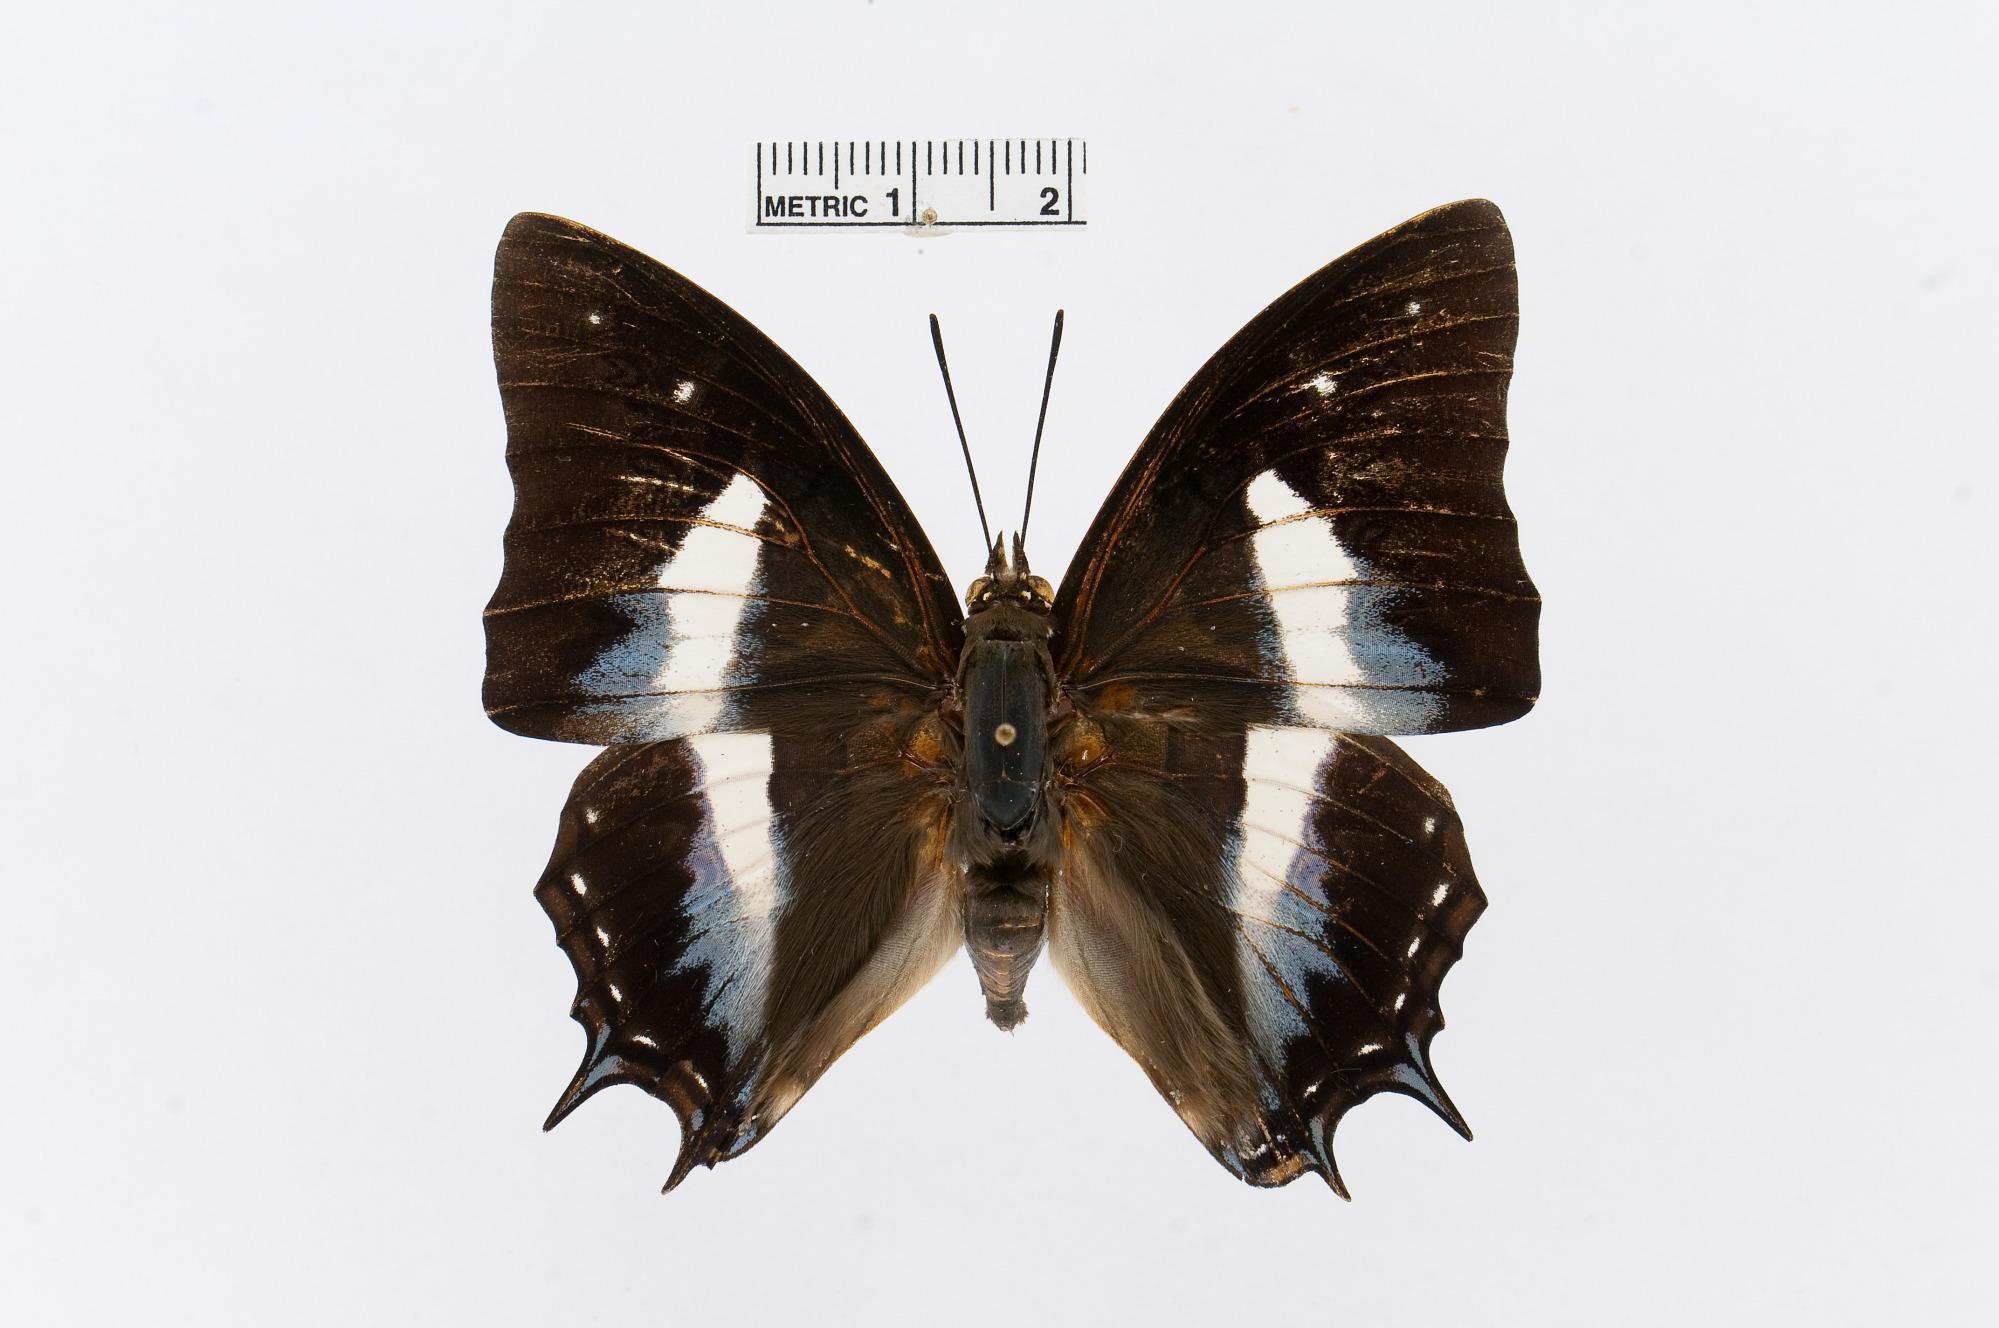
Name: Polyura schreiber
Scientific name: Polyura schreiber (Godart, 1824)
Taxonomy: Animalia, Arthropoda, Insecta, Lepidoptera, Nymphalidae, Charaxinae